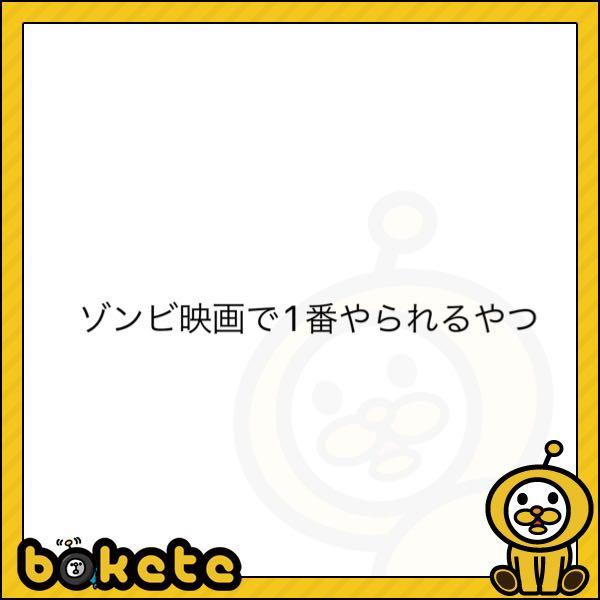
回答: お色気担当